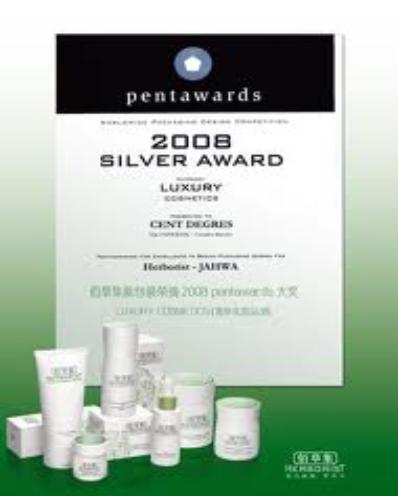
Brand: Herborist
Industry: Necessities